Maginnis, Walsh and Sullivan

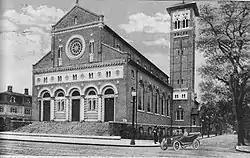
St. John the Evangelist Church, Cambridge, Massachusetts, 1905

Maginnis, Walsh and Sullivan, an American architecture firm active from its founding in 1898 to its dissolution in 1905.